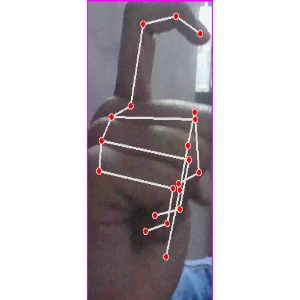
अक्षर: ट